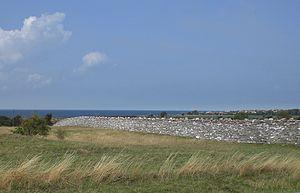
Le Paysage agricole du sud d'Öland est un site suédois inscrit au patrimoine culturel de L'UNESCO depuis 2000. Il couvre l'alvar de Stora Alvaret situé sur l'île d'Öland. Le site est classé du fait de son occupation continue depuis l'âge de la pierre et les adaptations des populations aux contraintes du paysage. En outre, l'alvar, une formation calcaire qui s'étale sur 260 km², présente un grand intérêt biologique en raison de la présence de nombreuses orchidées, de la potentille ligneuse, et de l'hélianthème d'Öland.